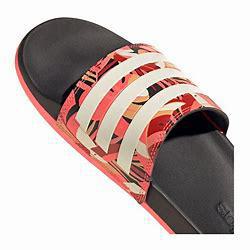
Brand: Adidas
Model: Adilette